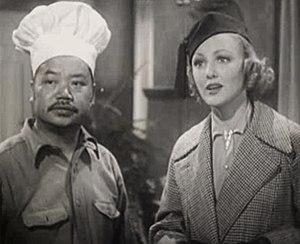
Willie Fung est un acteur chinois, né le 3 mars 1896 à Canton, mort le 16 avril 1945 à Los Angeles.